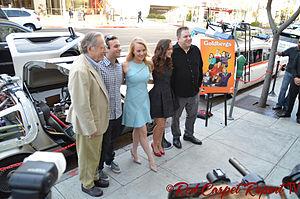
Les Goldberg est une série télévisée américaine créée par Adam F. Goldberg et diffusée depuis le 24 septembre 2013 sur le réseau ABC et au Canada en simultané sur le réseau CTV, et sur CTV 2 pour la cinquième saison.